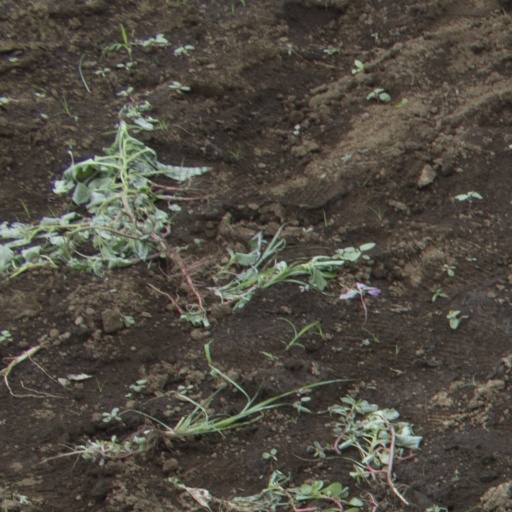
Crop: soybean